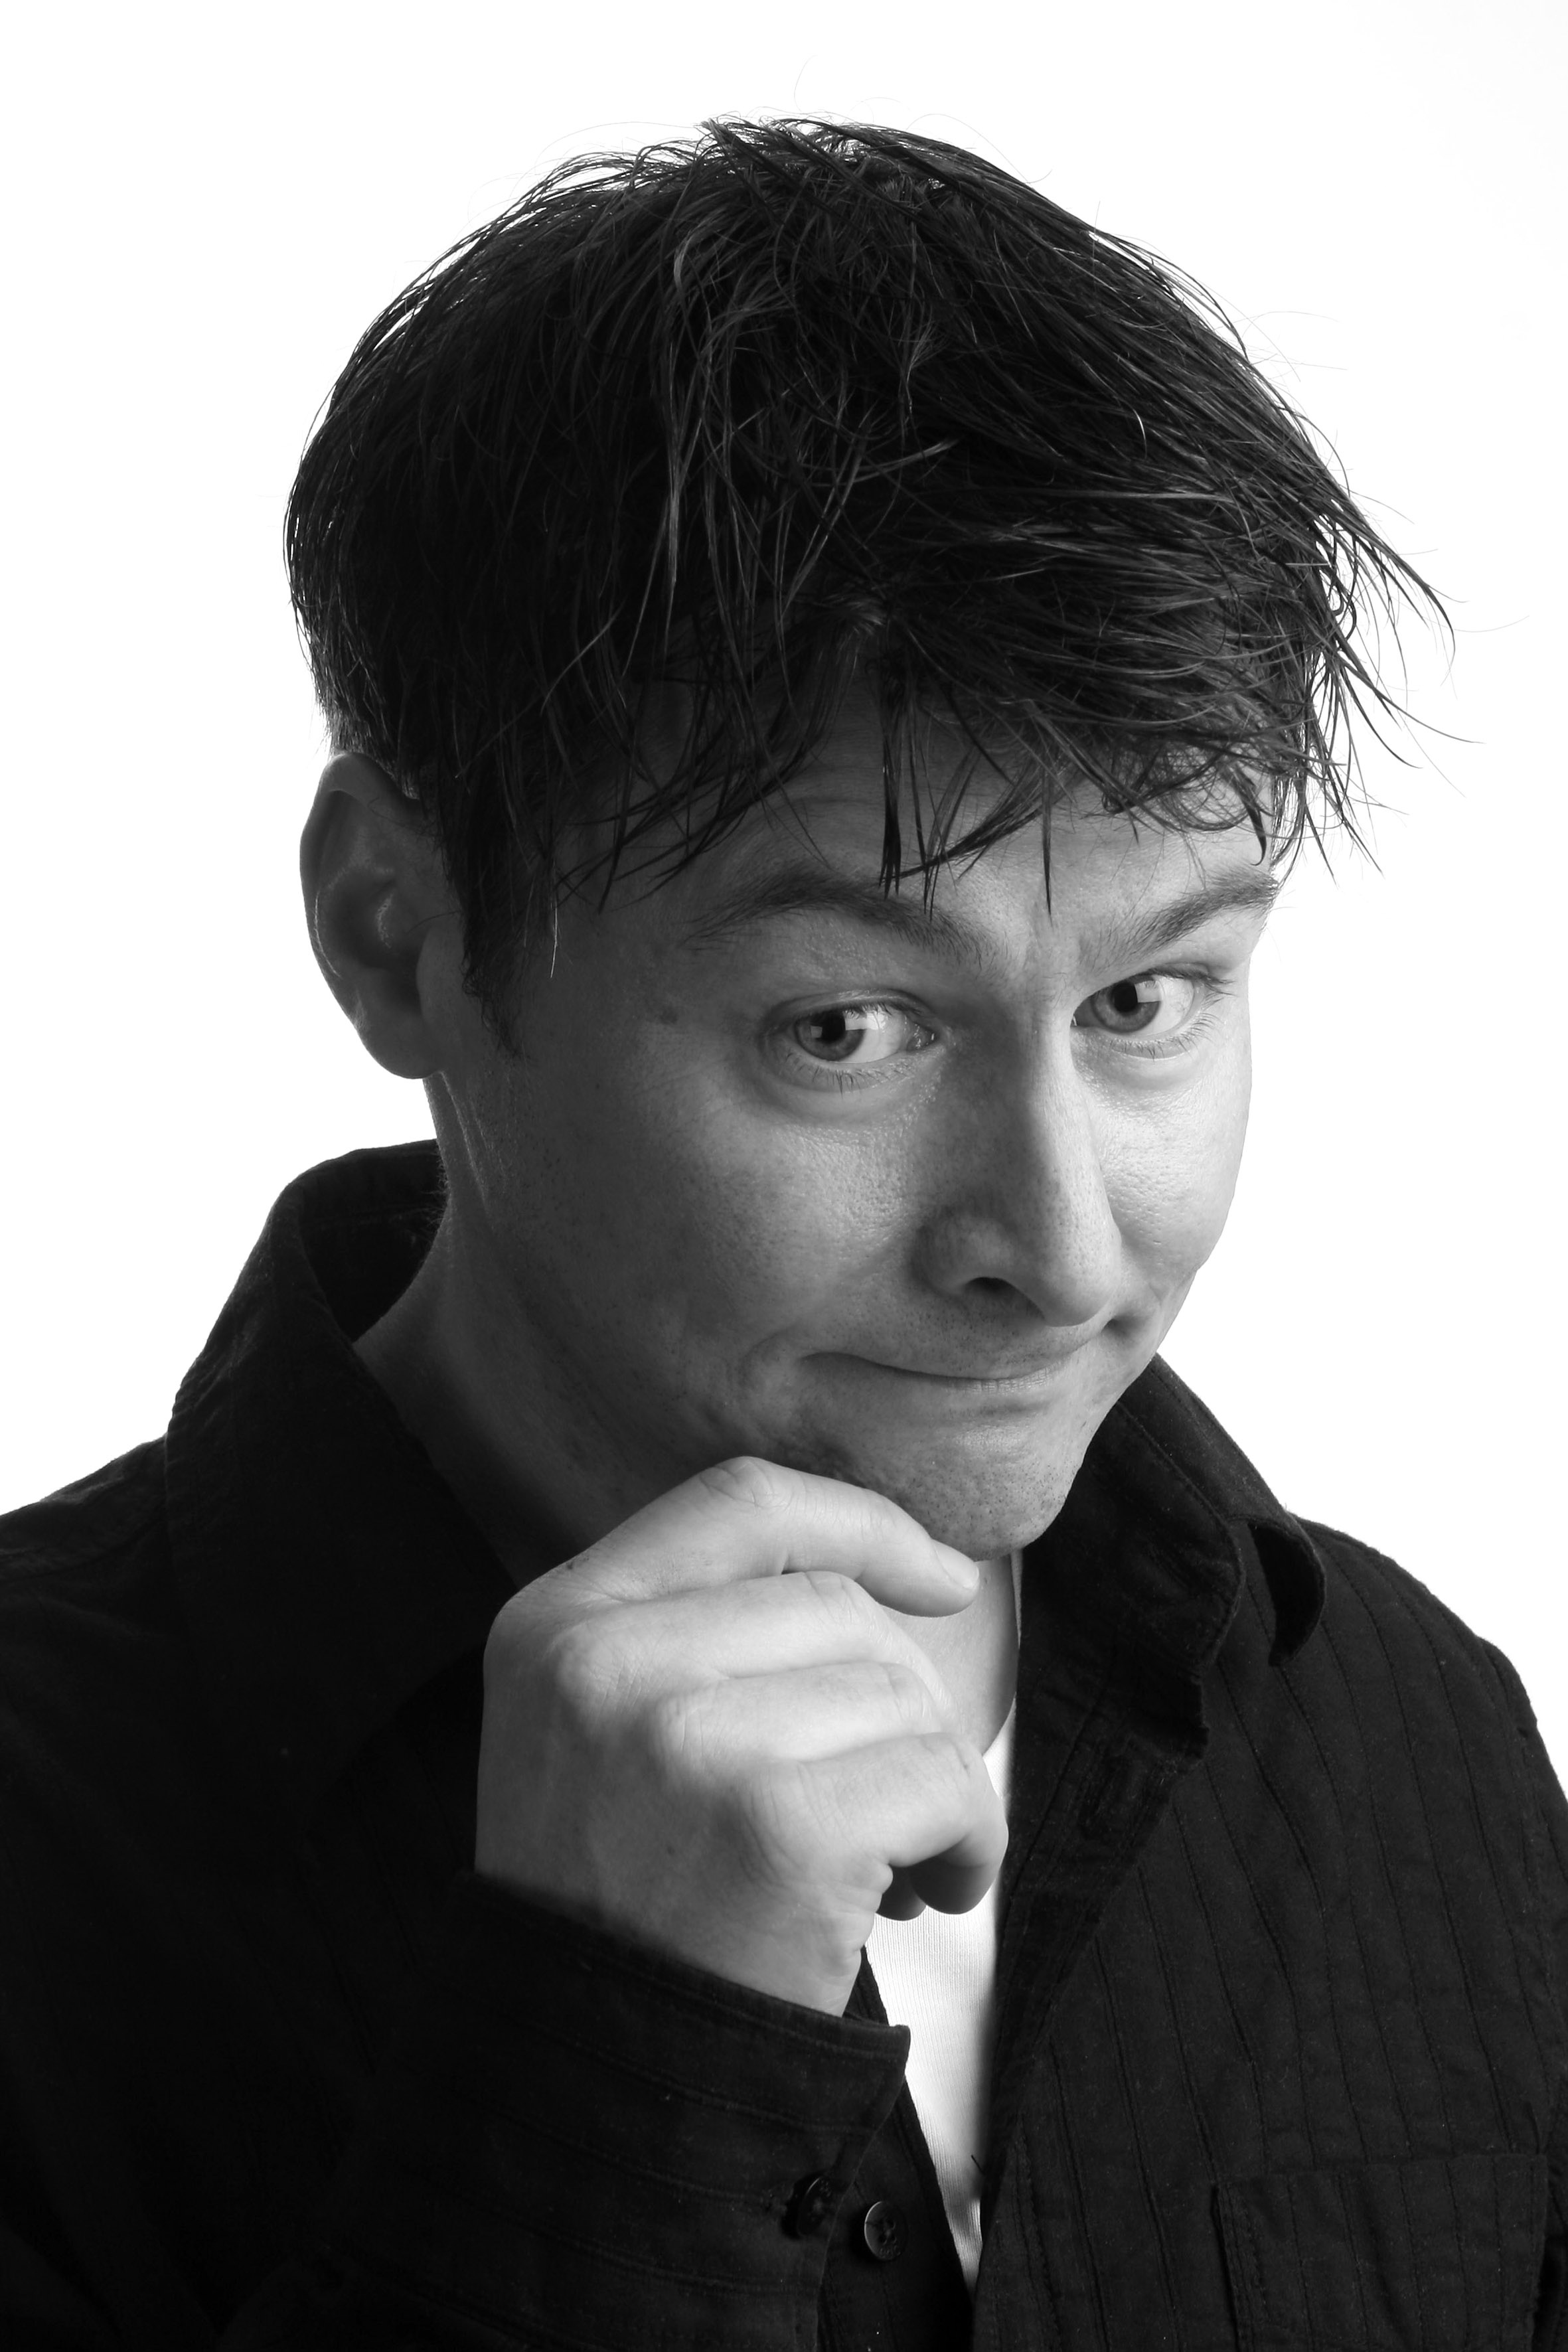
man, person, black and white, hair, white, photography, view, male, portrait, black, monochrome, hairstyle, face, kids, head, funny, mischievous, mischievously, monochrome photography, portrait photography, facial hair